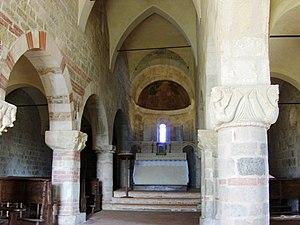
L'église San Secondo se dresse sur une colline, appelée Mongiglietto, à environ un kilomètre à l'ouest du village de Cortazzone, au Piémont.